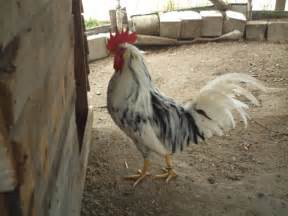
Label: gallina